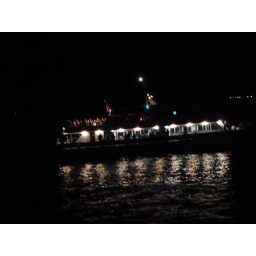
One of the other party boats in the water